Catholic Church in Morocco

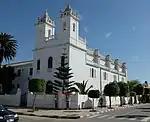
Church of Saint Bartholomew, Arzila

Reference Chronology of Catholic Dioceses: Morocco